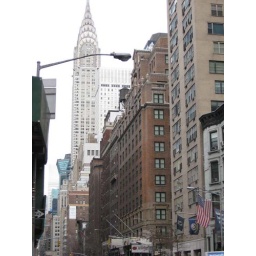
Just a nice shot of the street and the Chrysler building in the background.